Entrambasaguas

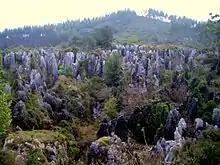
Old iron mineral mine in Monte Vizmaya, Cantabria.

Entrambasaguas lies in the southern arc of the Bay of Santander and has a smooth topography. Two rivers, the Miera River and its tributary the Aguanaz, flow through its traditionally rural landscape of moderately high mountains and patches of woodland and cow pasture. Mount Vizmaya forms the gentle relief of Entrambasaguas; it is a 249 meter high rugged limestone massif with various caves and the vestiges of a Cantabrian castle serving as a vantage point at its peak.